Gašper Vidmar

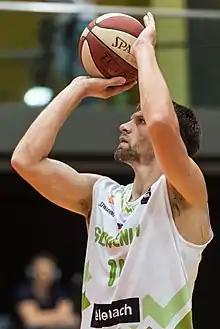
Vidmar in 2016

Gašper Vidmar (born 14 September 1987) is a retired Slovenian professional basketball player. He is 6 ft 11 in (2.11 m) tall and plays the center position.